Sui dynasty

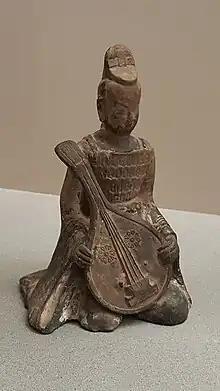
Sui statuette of a pipa player

Although the Sui dynasty was relatively short-lived, in terms of culture, it represents a transition from the preceding ages, and many cultural developments which can be seen to be incipient during the Sui dynasty later were expanded and consolidated during the ensuing Tang dynasty, and later ages. This includes not only the major public works initiated, such as the Great Wall and the Great Canal, but also the political system developed by Sui, which was adopted by Tang with little initial change other than at the top of the political hierarchy. Other cultural developments of the Sui dynasty included religion and literature, particular examples being Buddhism and poetry.